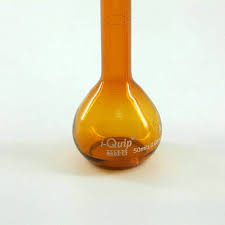
Waste category: glass